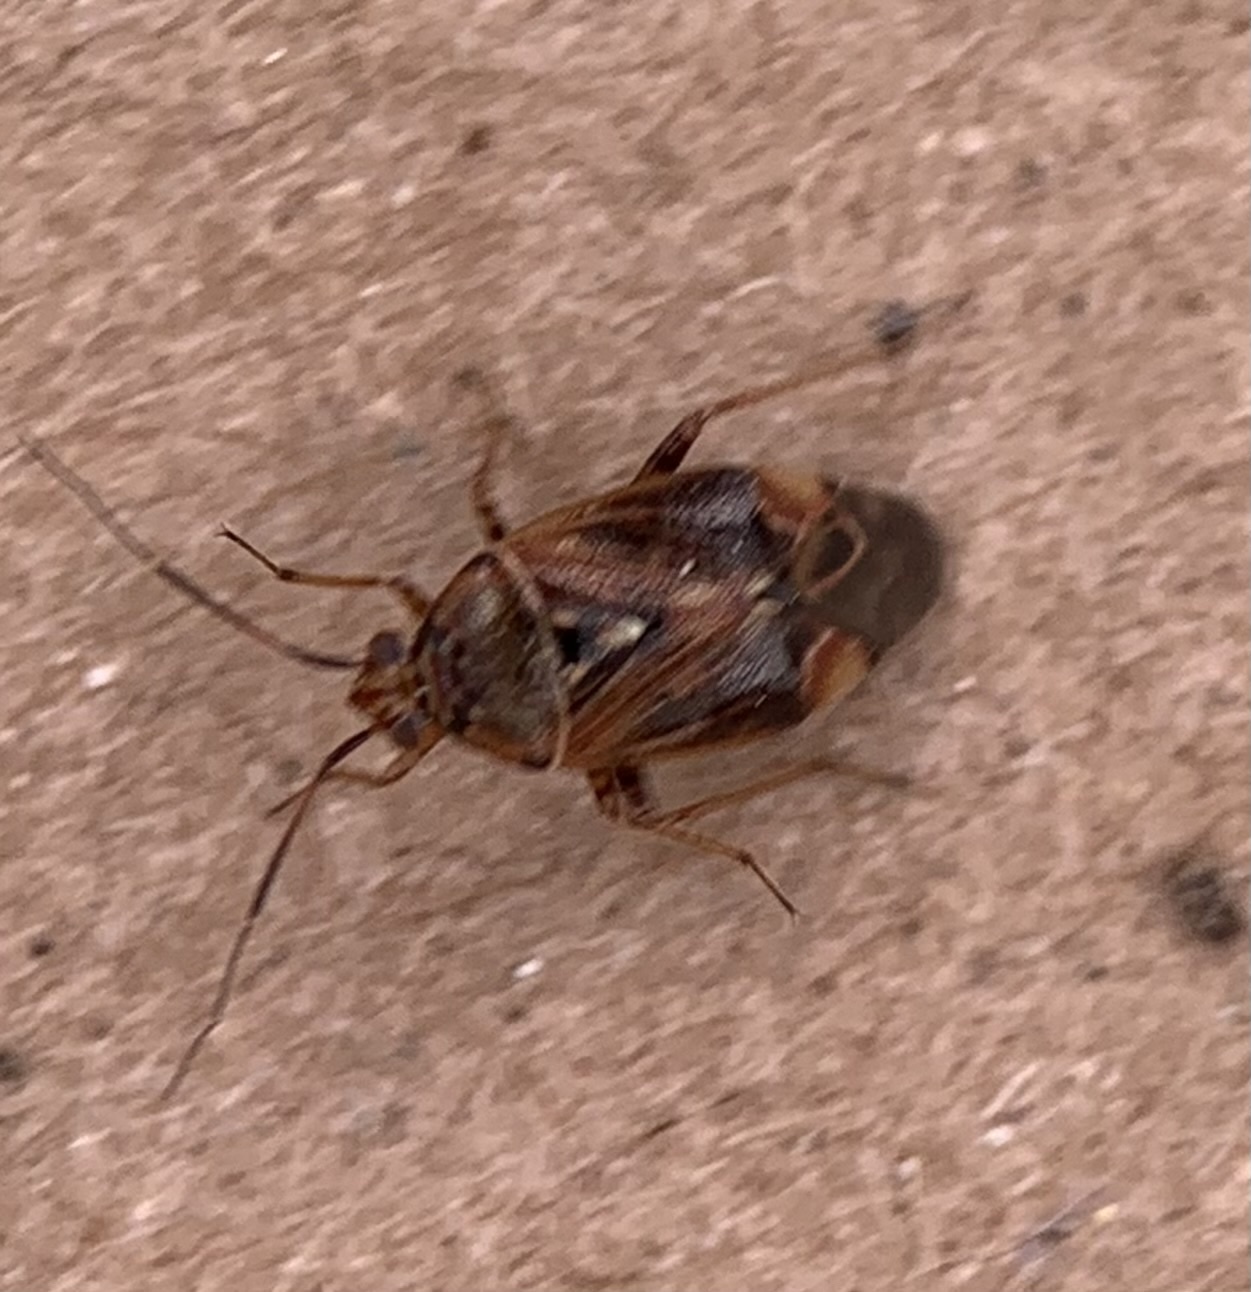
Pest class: lygus_bug